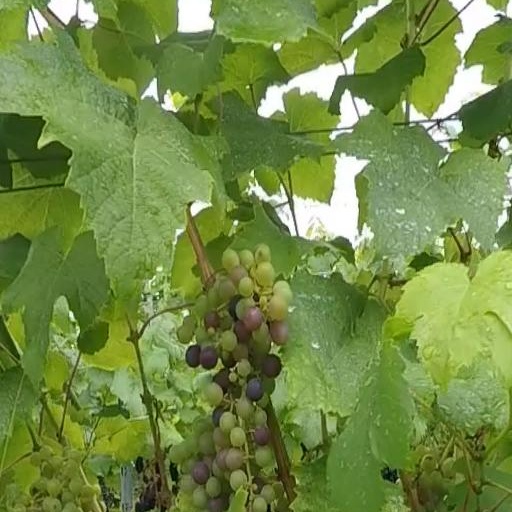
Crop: grape